West Caucasian bat virus

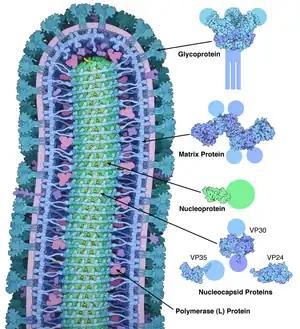
This image shows an example of the structure of a negative sense single stranded RNA virus with a glycoprotein.

Rabies viruses were found in bats as far back as 1954 in Germany. However, until a bat worker in Finland died as a result of rabies in 1985, few cases had been noted. Increased surveillance and documentation in the 1986 and 1987 revealed several additional cases. These virus strains mostly consisted of European bat lyssavirus type 1 (EBLV-1) and European bat lyssavirus type 2 (EBLV-2). From 1977 to 2011, 961 cases of rabies were reported in Europe. 91% were EBLV-1. The rest of the cases were suspected to be EBLV-2 and all but 3 have been confirmed. The 3 unconfirmed cases resulted in the discovery of West Caucasian bat virus in southwest Russia in 2002 and the Bokeloh bat virus in Germany in 2010.